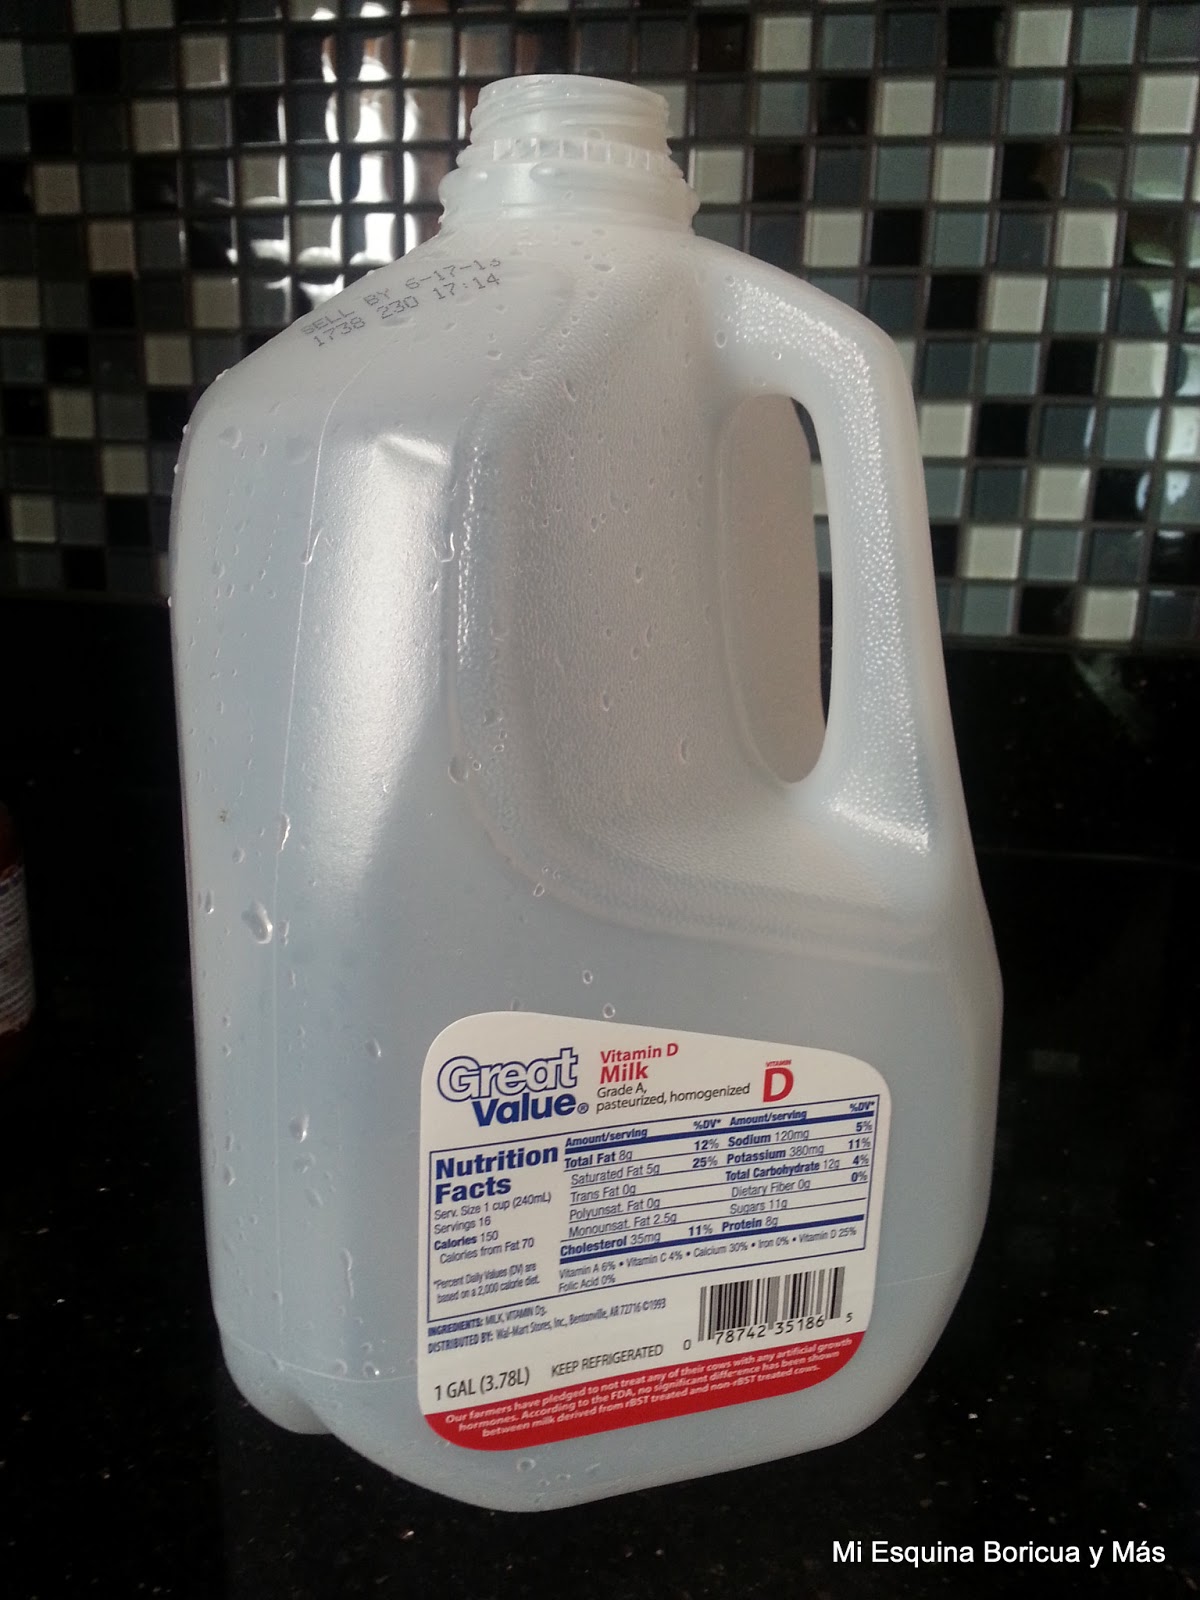
Waste category: plastic